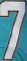
Number: 7